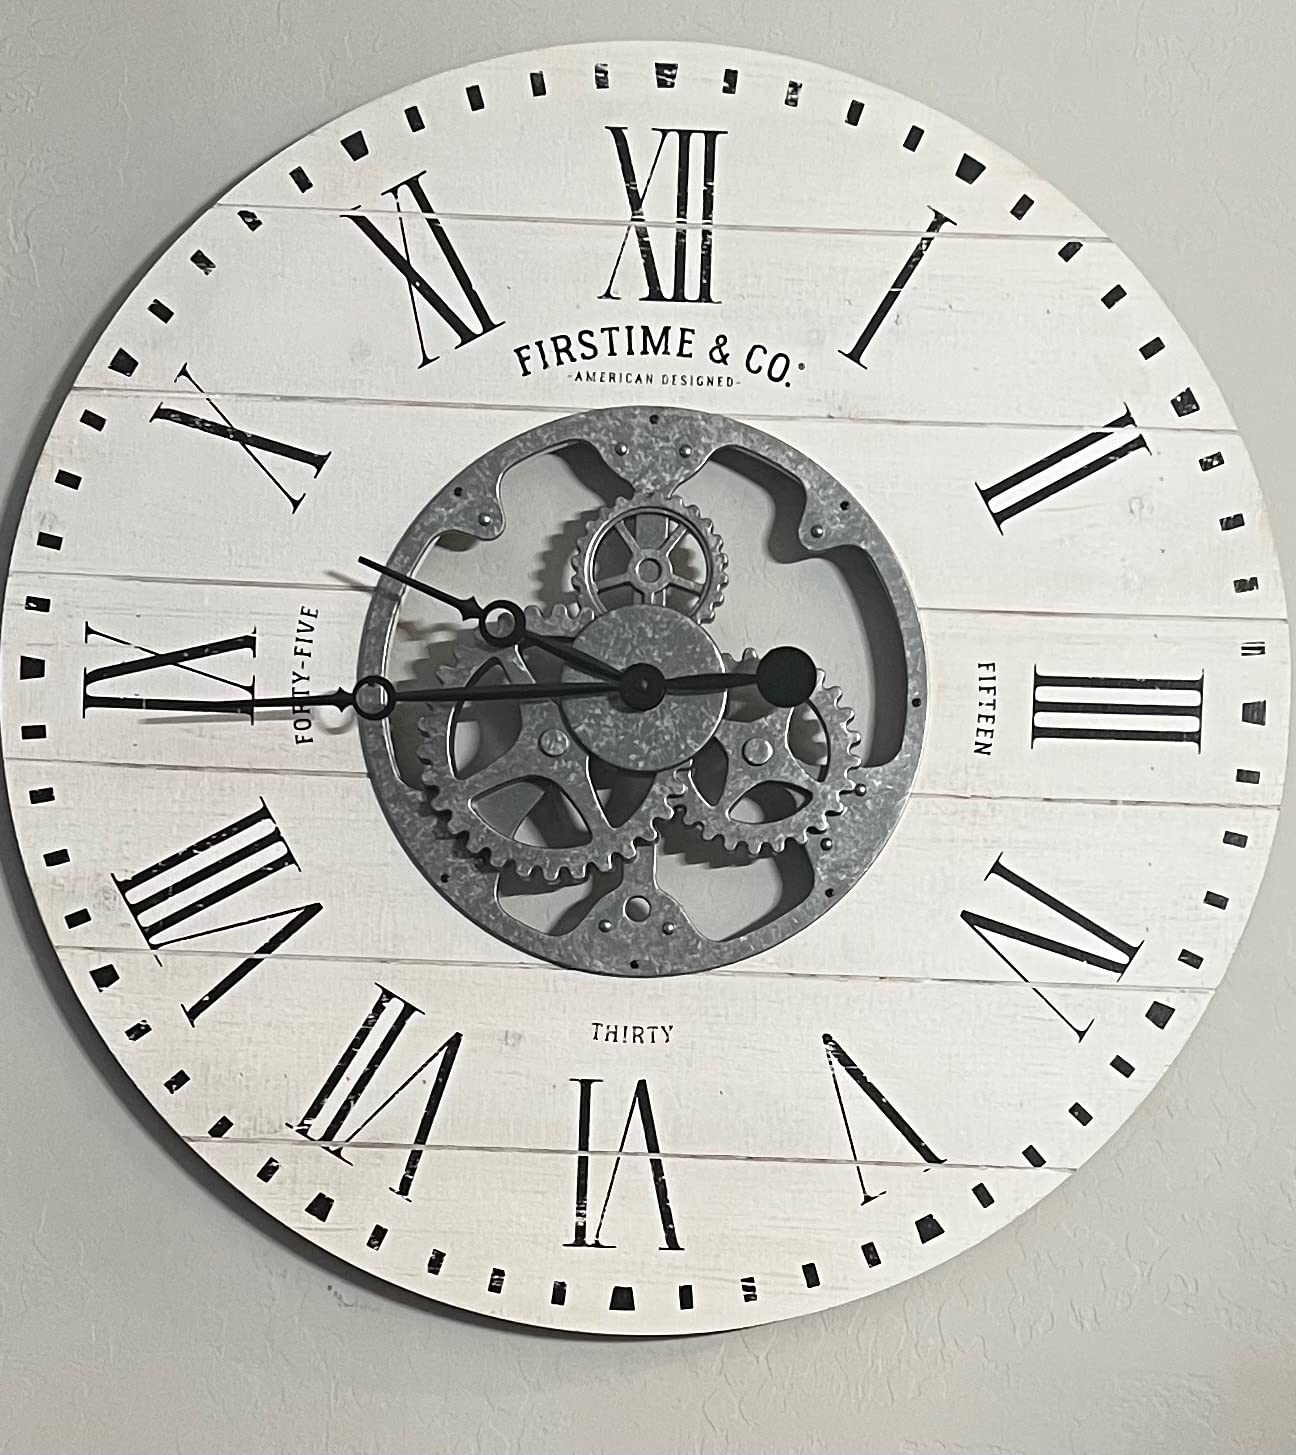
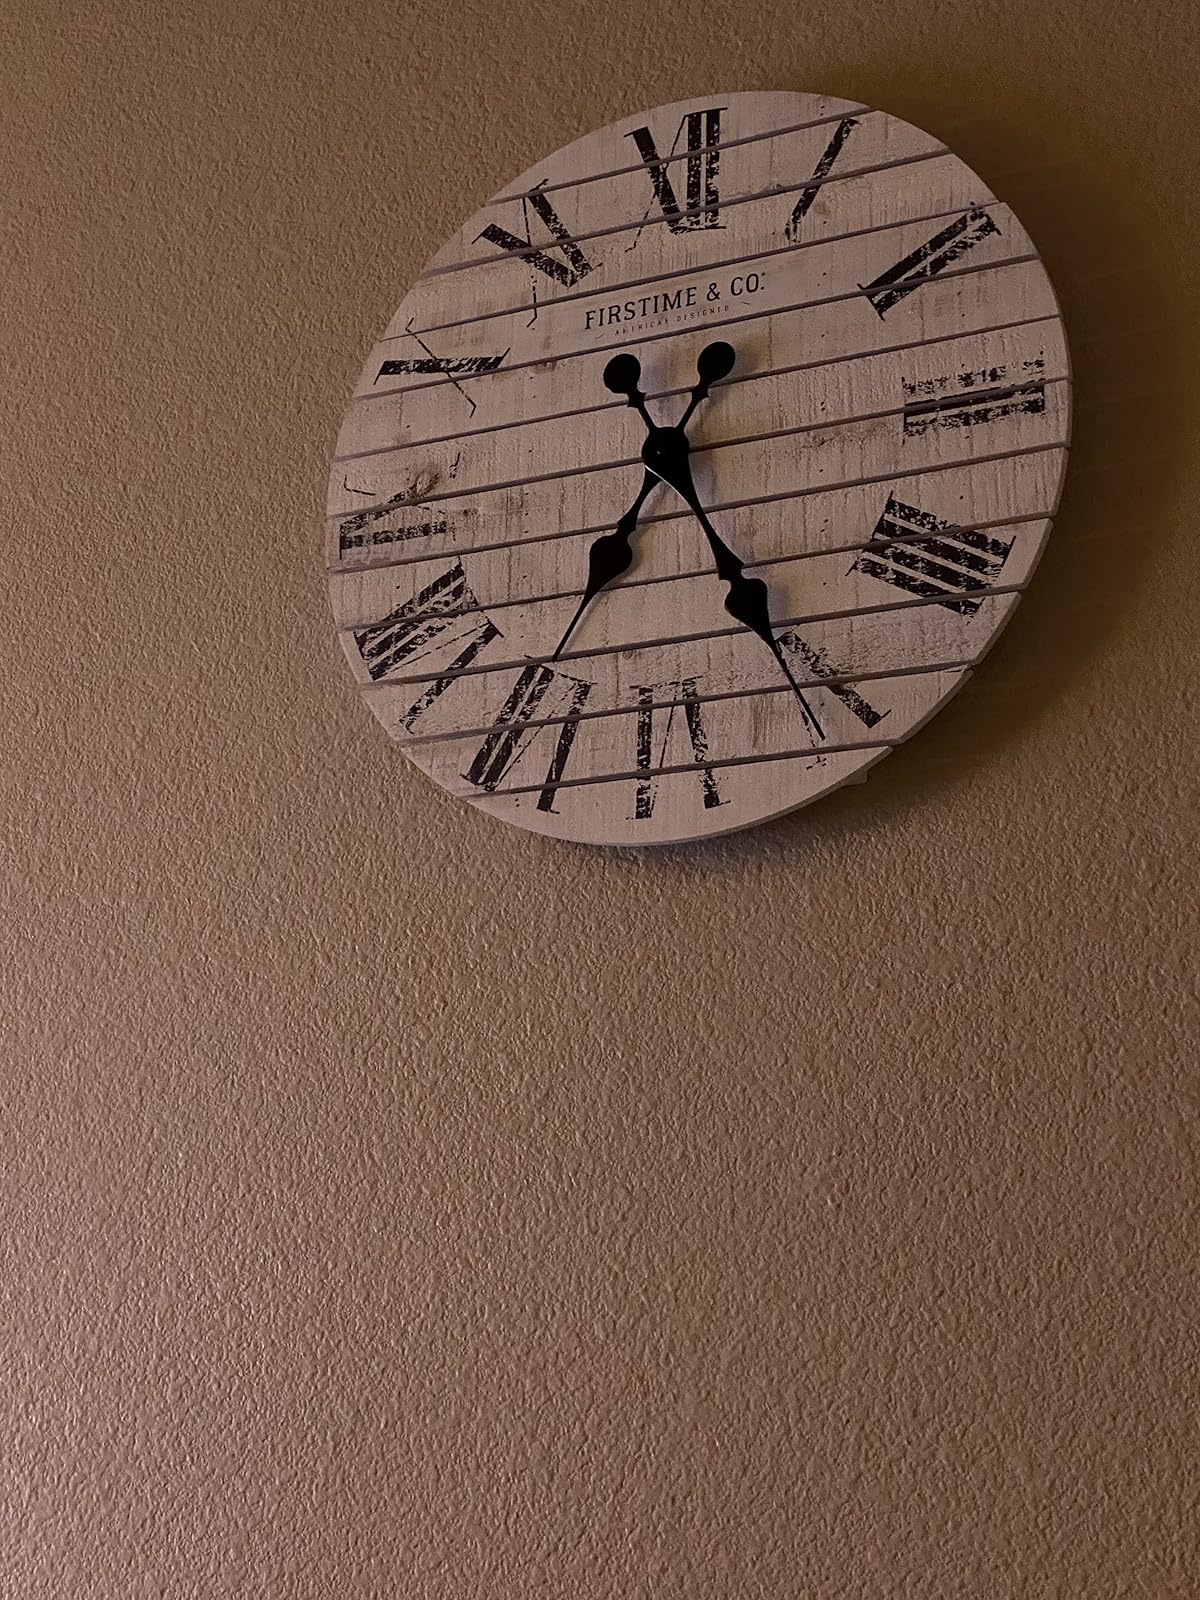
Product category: clock
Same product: no